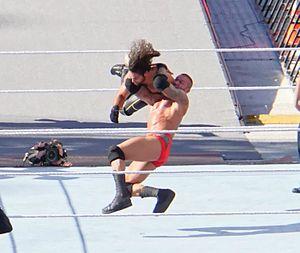
L'édition 2015 de WrestleMania 31 est une manifestation de catch télédiffusée, visible en paiement à la séance, sur le WWE Network ainsi que sur la chaîne de télévision française AB1. L'événement, produit par la World Wrestling Entertainment, a eu lieu le 29 mars 2015 au Levi's Stadium à Santa Clara, dans l'État de Californie. Il s'agit de la trente-et-unième édition de WrestleMania, plus grande représentation annuelle de divertissement-sportif et troisième pay-per-view en 2015 à la WWE. La WWE révèle aussi qu’en plus des 1,370 millions de téléspectateurs sur le WWE Network pour WrestleMania, 259 000 foyers ont vu le pay-per-view par voix traditionnelle.